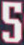
Number: 5